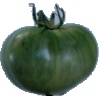
Label: Tomato not Ripened 1